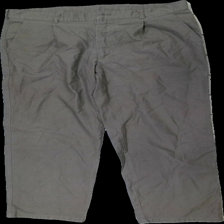
View: front
Type: Trousers
Category: Men
Brand: Mcgordon (Dressmann)
Colors: Brown
Material: 100% cotton
Cut: Regular
Season: All
Holes: Major
Damage location: top center
Damage 2: hål skrev
Damage 2 location: middle center
Damage 3 location: bottom center
Price range: <50
Recommended usage: Export
Description: bruna byxor med hål i skrevet